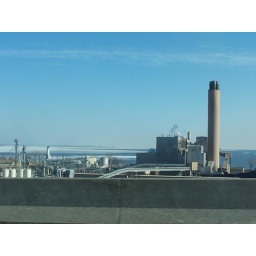
going over tower bridge